William Draper Lewis

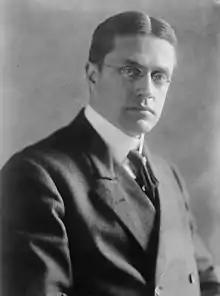
Lewis circa 1915

In 1896, Lewis, though only 29, was the perfect candidate for the first full-time dean of the university's Law School. His law practice had all but disappeared under what was to become a lifelong obsession: the cataloging of American law. Only four years out of law school, he had committed himself to an overwhelming smorgasbord of editorial projects, the major ones in conjunction with friend, business associate and later U.S. Senator George Wharton Pepper. Notably, the two men served as editors of the "University of Pennsylvania Law Review", published at the time under the name "American Law Register and Review".